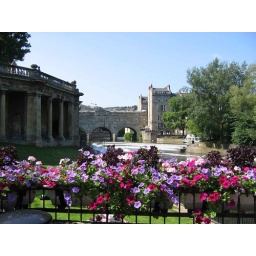
A view of Pultney bridge and the river Avon in Bath, England, UK